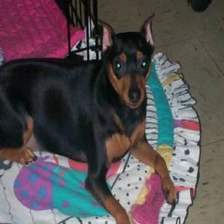
Species: dog
Breed: miniature pinscher